Portuguese Natural Gas Association

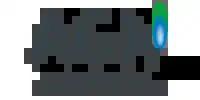
AGN logo

The Portuguese Natural Gas Association, founded in December 2010, is a non-profit association, based in Lisbon, Portugal. Its bylaws define AGN as a scientific, technical and professional association, establishing itself as the representative body for the sector.